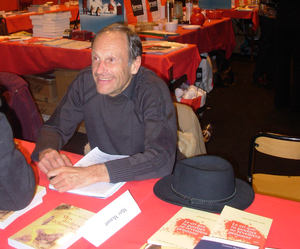
Marc Menant est un journaliste et écrivain français, né le 11 février 1949 à Hardricourt.